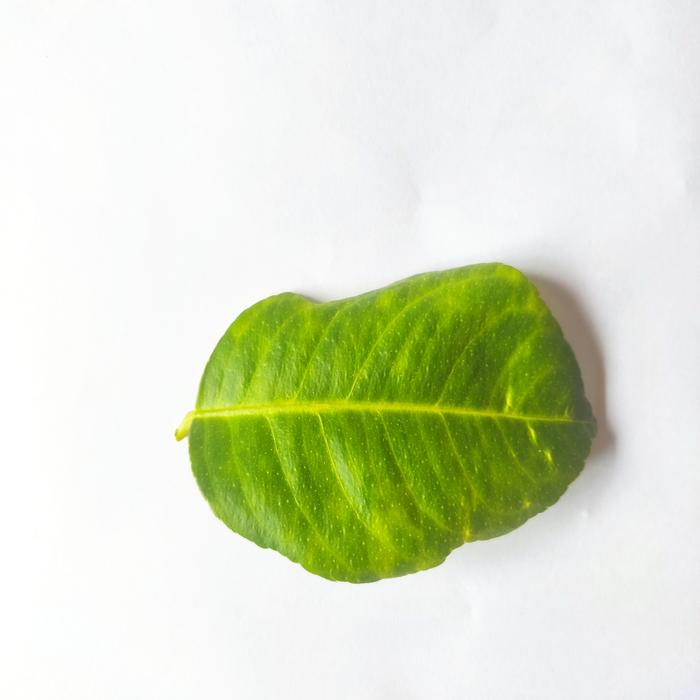
Crop: Lemon
Leaf condition: Citrus